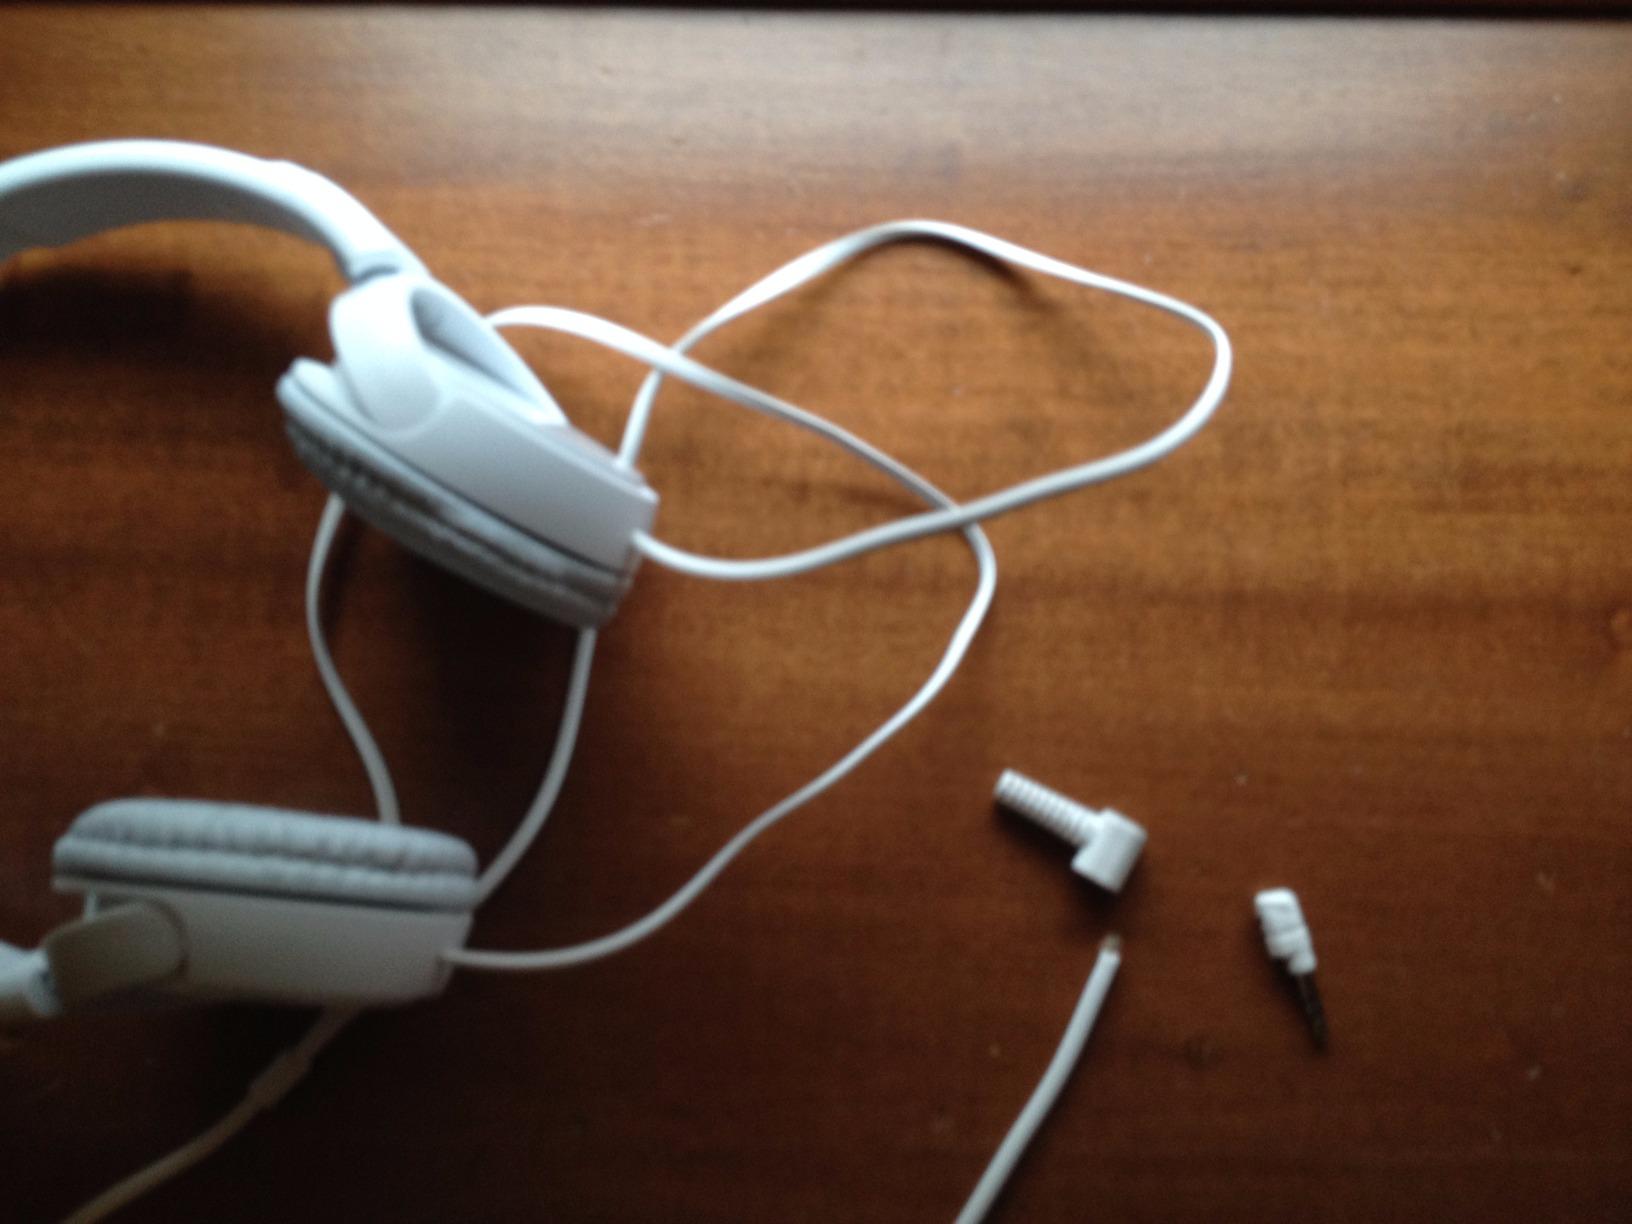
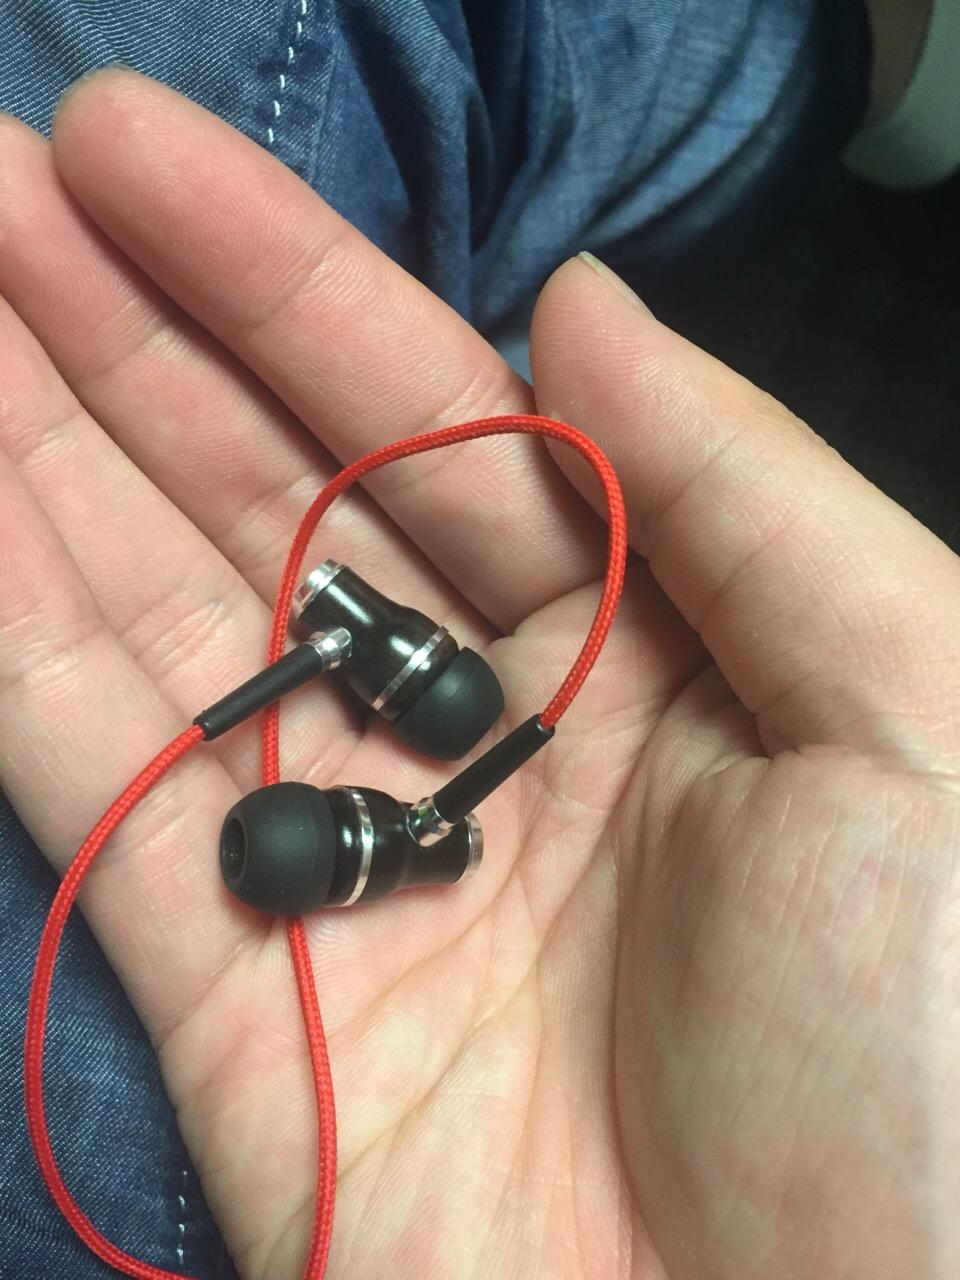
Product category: headphones
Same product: no